Mohr–Mascheroni theorem

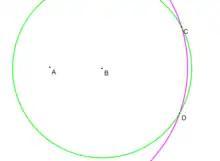
Point symmetry

Given a line determined by two points and , and an arbitrary point , construct the image of upon reflection across this line: